Theresienstadt Ghetto and the Red Cross

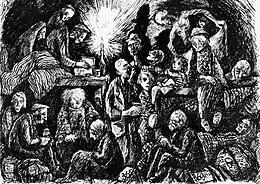
Bedřich Fritta's caricature of Theresienstadt living conditions

Theresienstadt was a hybrid concentration camp and ghetto established by the SS in November 1941 in the fortress town Terezín, located in the Protectorate of Bohemia and Moravia (German-occupied Czech lands). It was simultaneously a waystation to the extermination camps, and a "retirement settlement" for elderly and prominent Jews to mislead their communities about the Final Solution. The harsh conditions were deliberately engineered to cause the death of prisoners. Of the approximately 155,000 people sent to Theresienstadt before the end of the war, 35,000 died at the ghetto from hunger and disease and 83,000 perished after deportation to various ghettos, extermination camps, and other killing sites. The ghetto was run by the Council of Elders headed by the "Jewish elder", which was responsible for implementing Nazi orders.